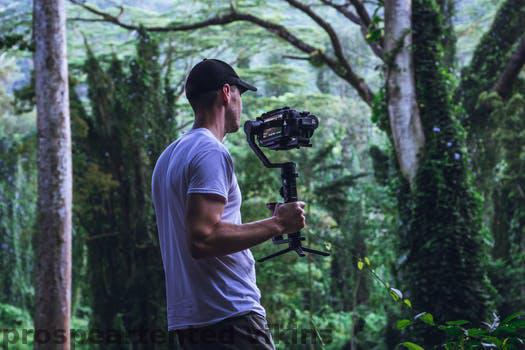
Label: Watermark